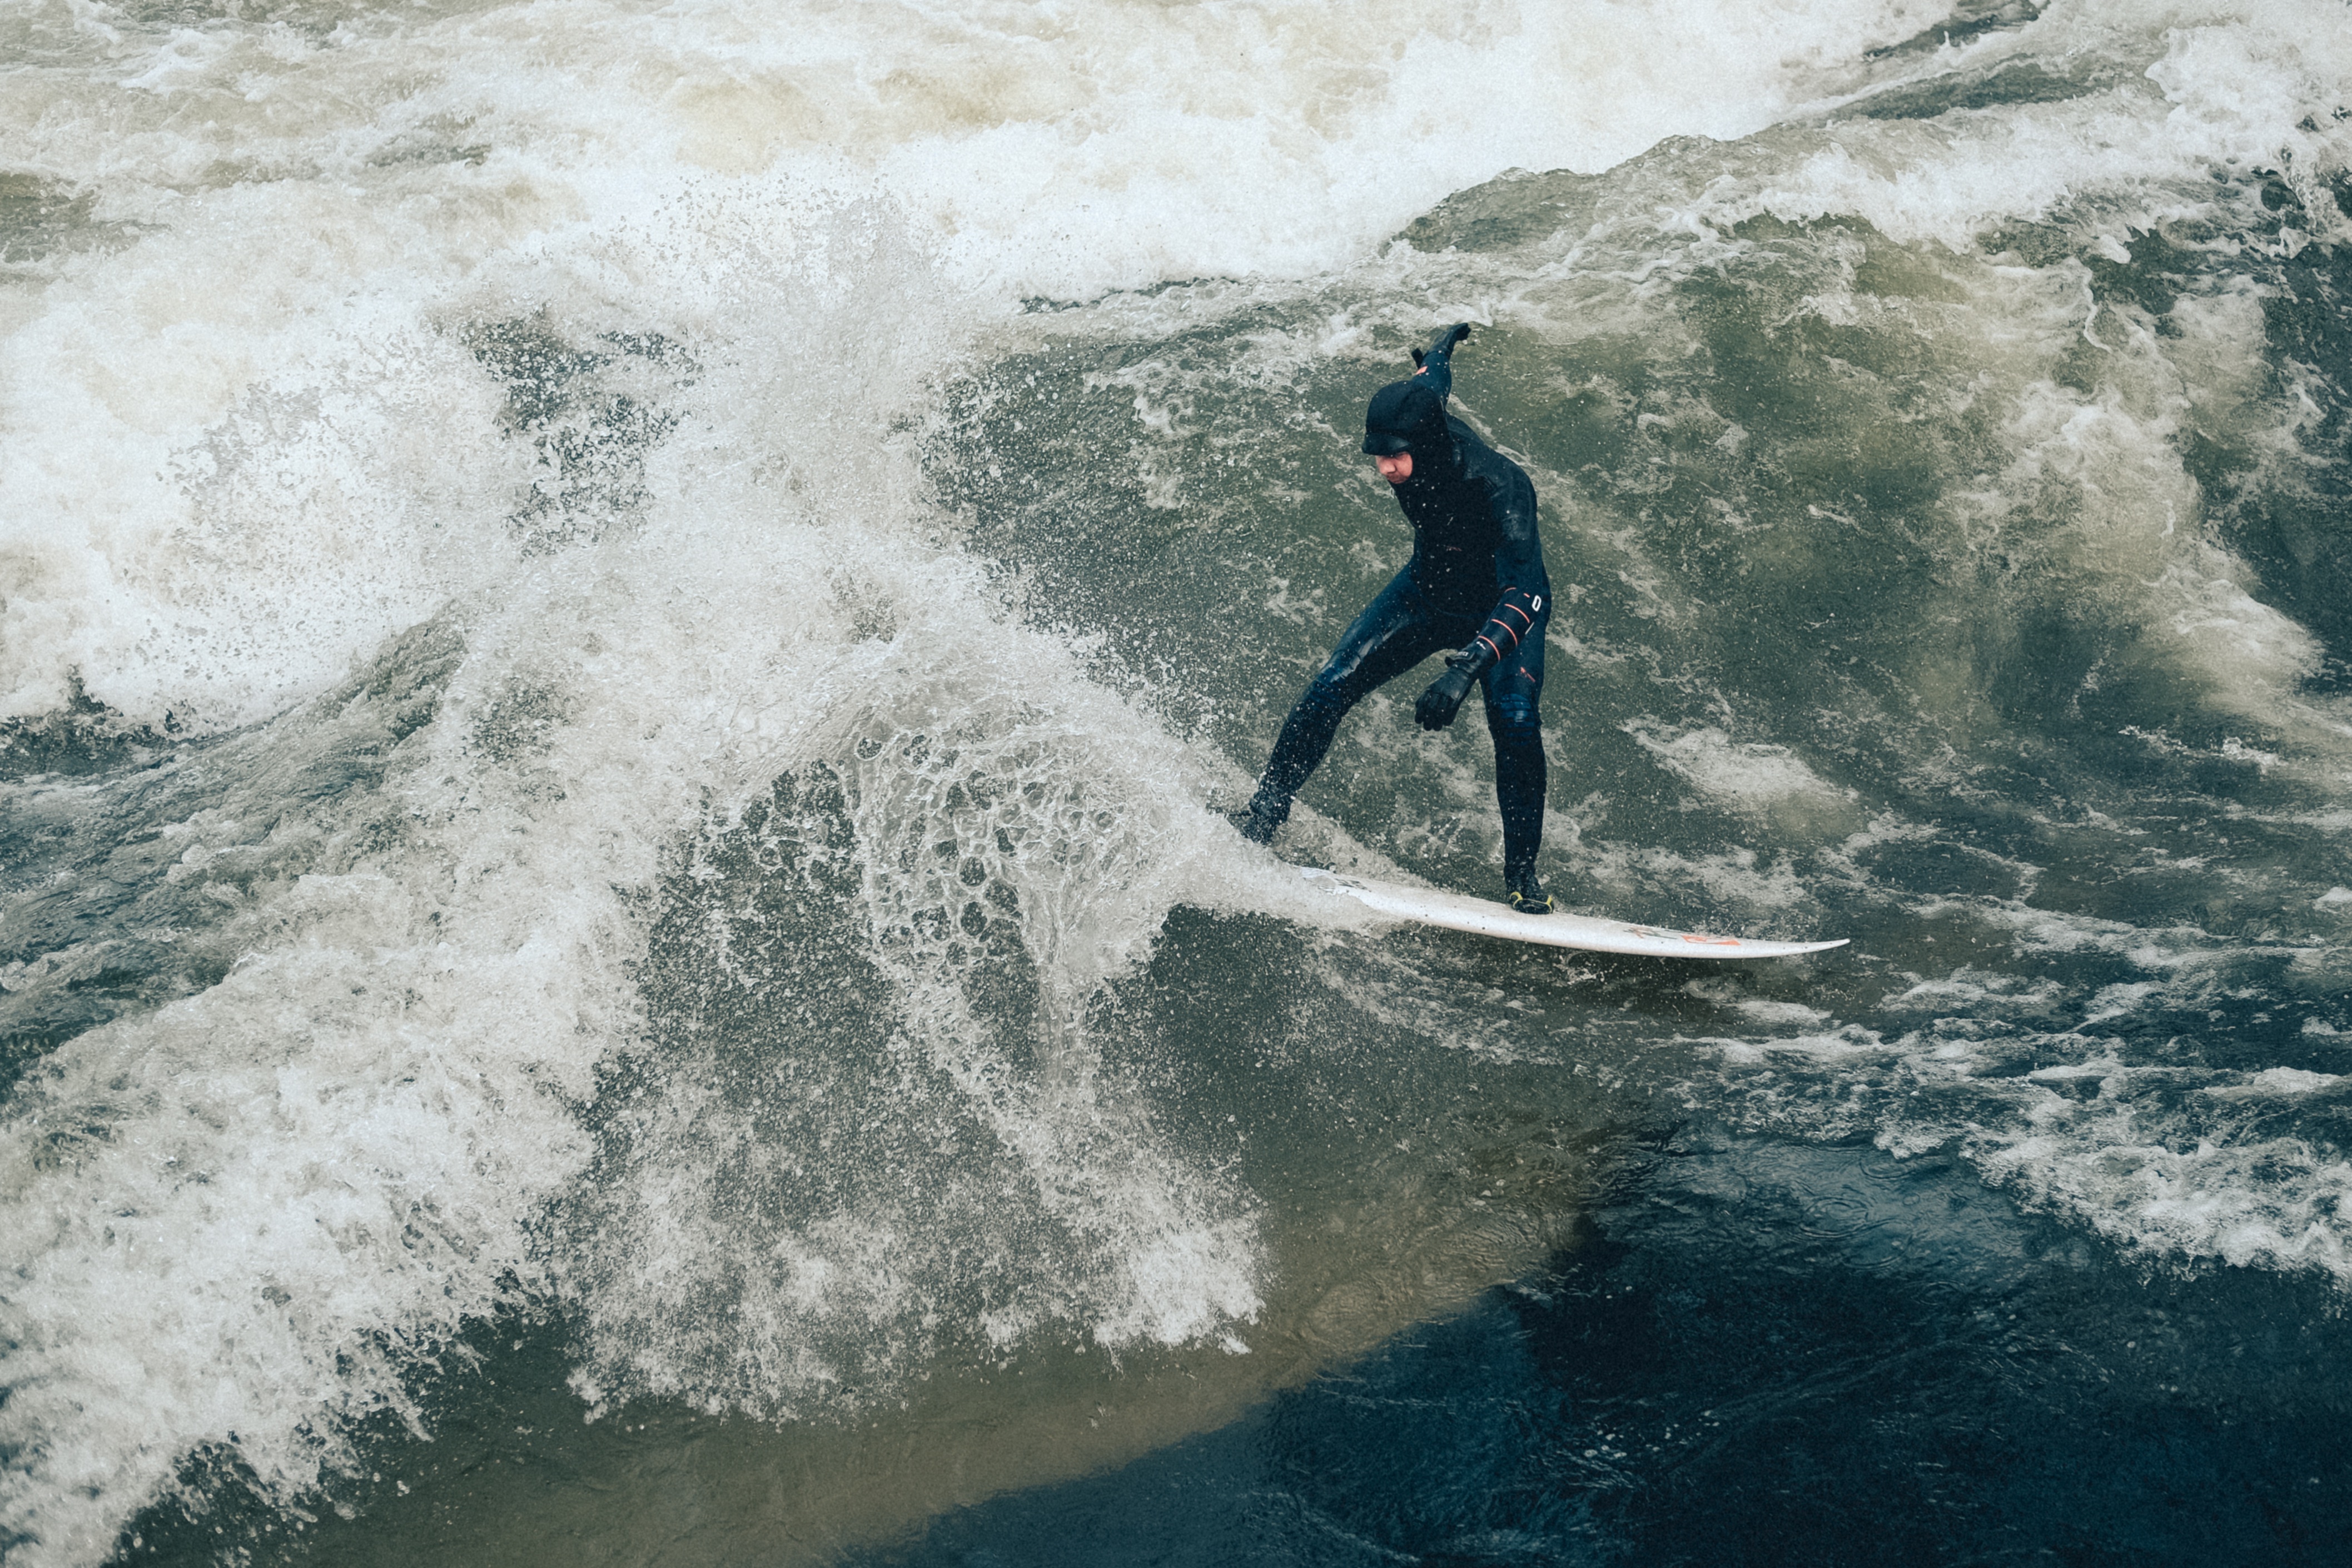
sea, wave, surfing, surfboard, extreme sport, sports, water sport, wind wave, boardsport, surfing equipment and supplies, surface water sports, wakesurfing